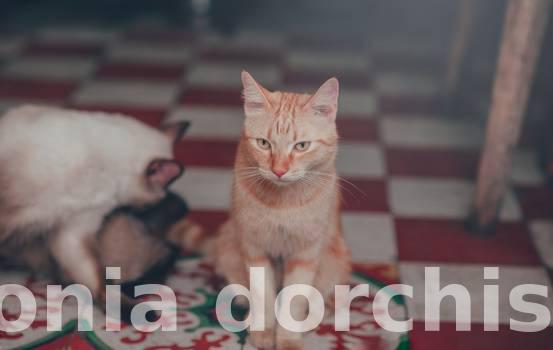
Label: Watermark